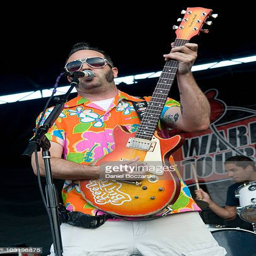
artist performs on stage during music festival